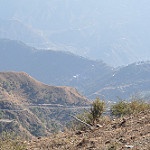
Label: mountain